Bourg-en-Bresse

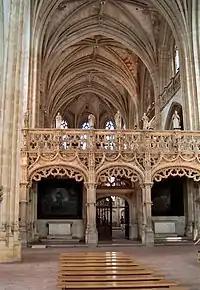
Interior of the Church of Brou

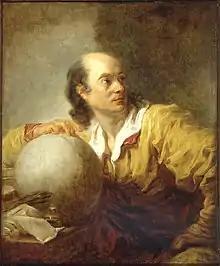
Jérôme Lalande,

The Royal Monastery of Brou, named after the suburb settlement of Bourg-en-Bresse in which it lies, is of great artistic interest. Margaret of Bourbon, wife of Philip II of Savoy, had intended to found a monastery on the spot, but died before her intention could be carried into effect. The church was actually built early in the 16th century by her daughter-in-law Margaret of Austria, wife of Philibert le Beau of Savoy, in memory of her husband.